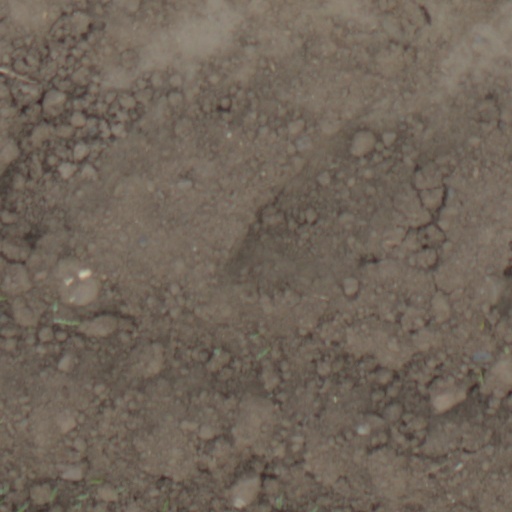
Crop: wheat